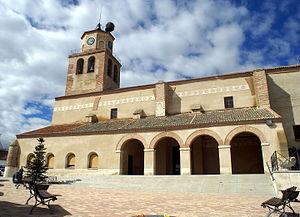
Santiuste de San Juan Bautista est une commune de la province de Ségovie dans la communauté autonome de Castille-et-León en Espagne.